Yarnell, Arizona

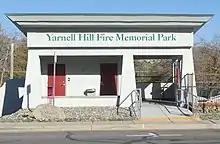
View from Arizona State Highway 89

Gold was discovered in Yarnell in about 1865 by Charles Genung (1839–1916), a well-known area pioneer. The community is named after Harrison Yarnell, a later prospector, who discovered the Yarnell mine in 1873. Old U.S. Route 89 (now State Route 89), which goes through Yarnell, was paved in 1933, and for many years was the main highway from Phoenix to Wickenburg, Prescott and northern Arizona.